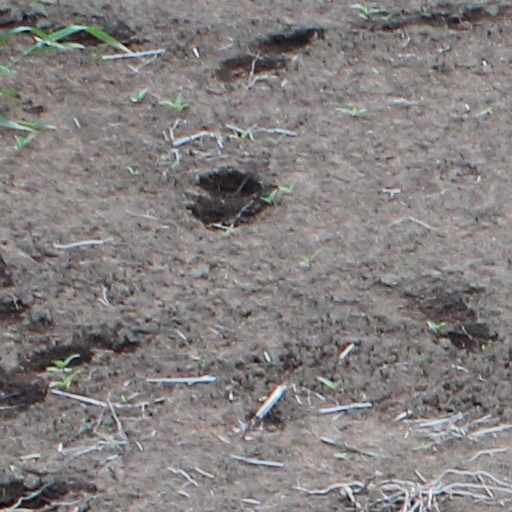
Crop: wheat